Heberly Run

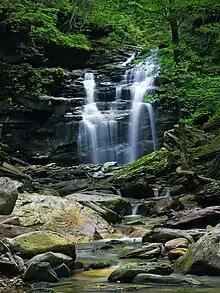
Big Falls on Heberly Run

The watershed of Heberly Run has an area of . It is difficult to access the stream by road.